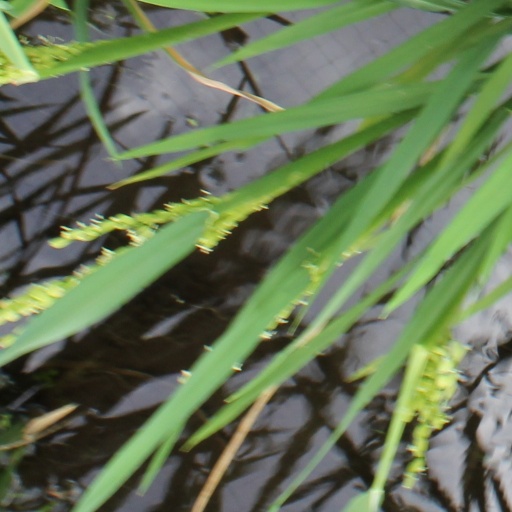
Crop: rice